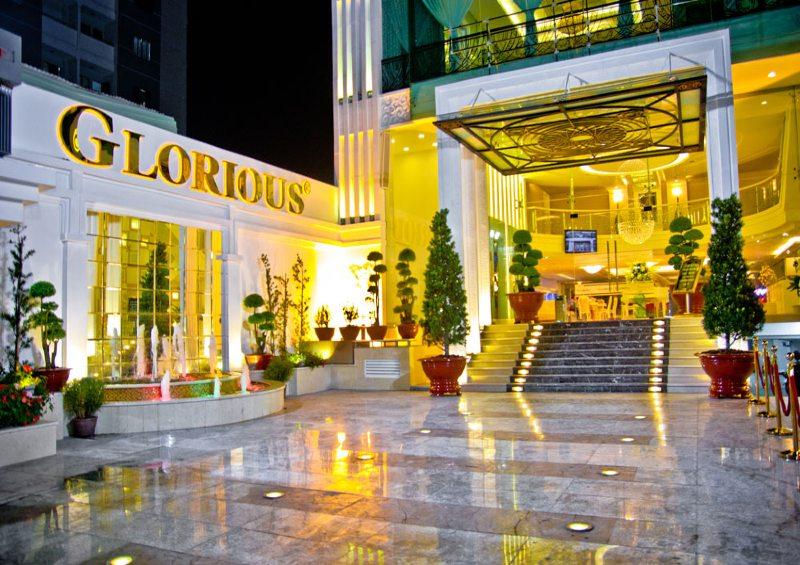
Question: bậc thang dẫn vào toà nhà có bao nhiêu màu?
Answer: bậc thang có hai màu